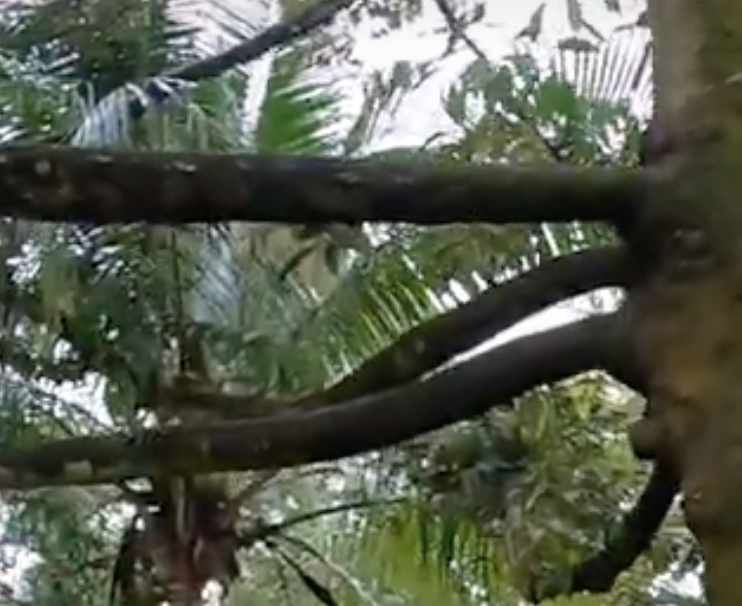
Label: sooty_mold